Orienteering at the 2001 World Games

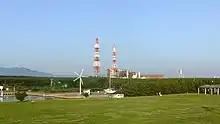
Iijima Forest and Akita Thermal Power Station

The orienteering events at the 2001 World Games in Akita was played between 18 and 19 August. 76 orienteers, from 11 nations, participated in the tournament. The orienteering competition took place in Iijima Forest.